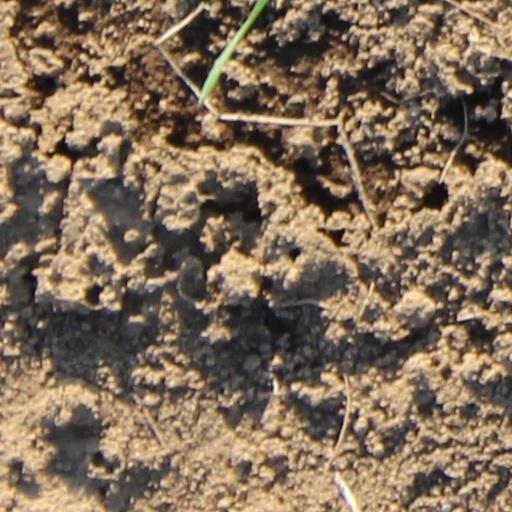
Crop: wheat